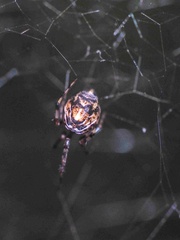
Species: Parasteatoda_tepidariorum